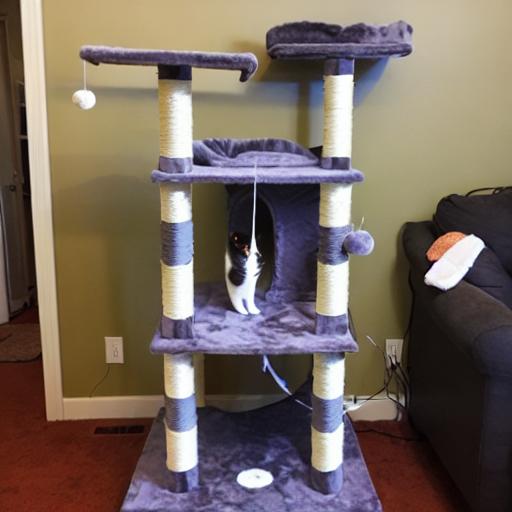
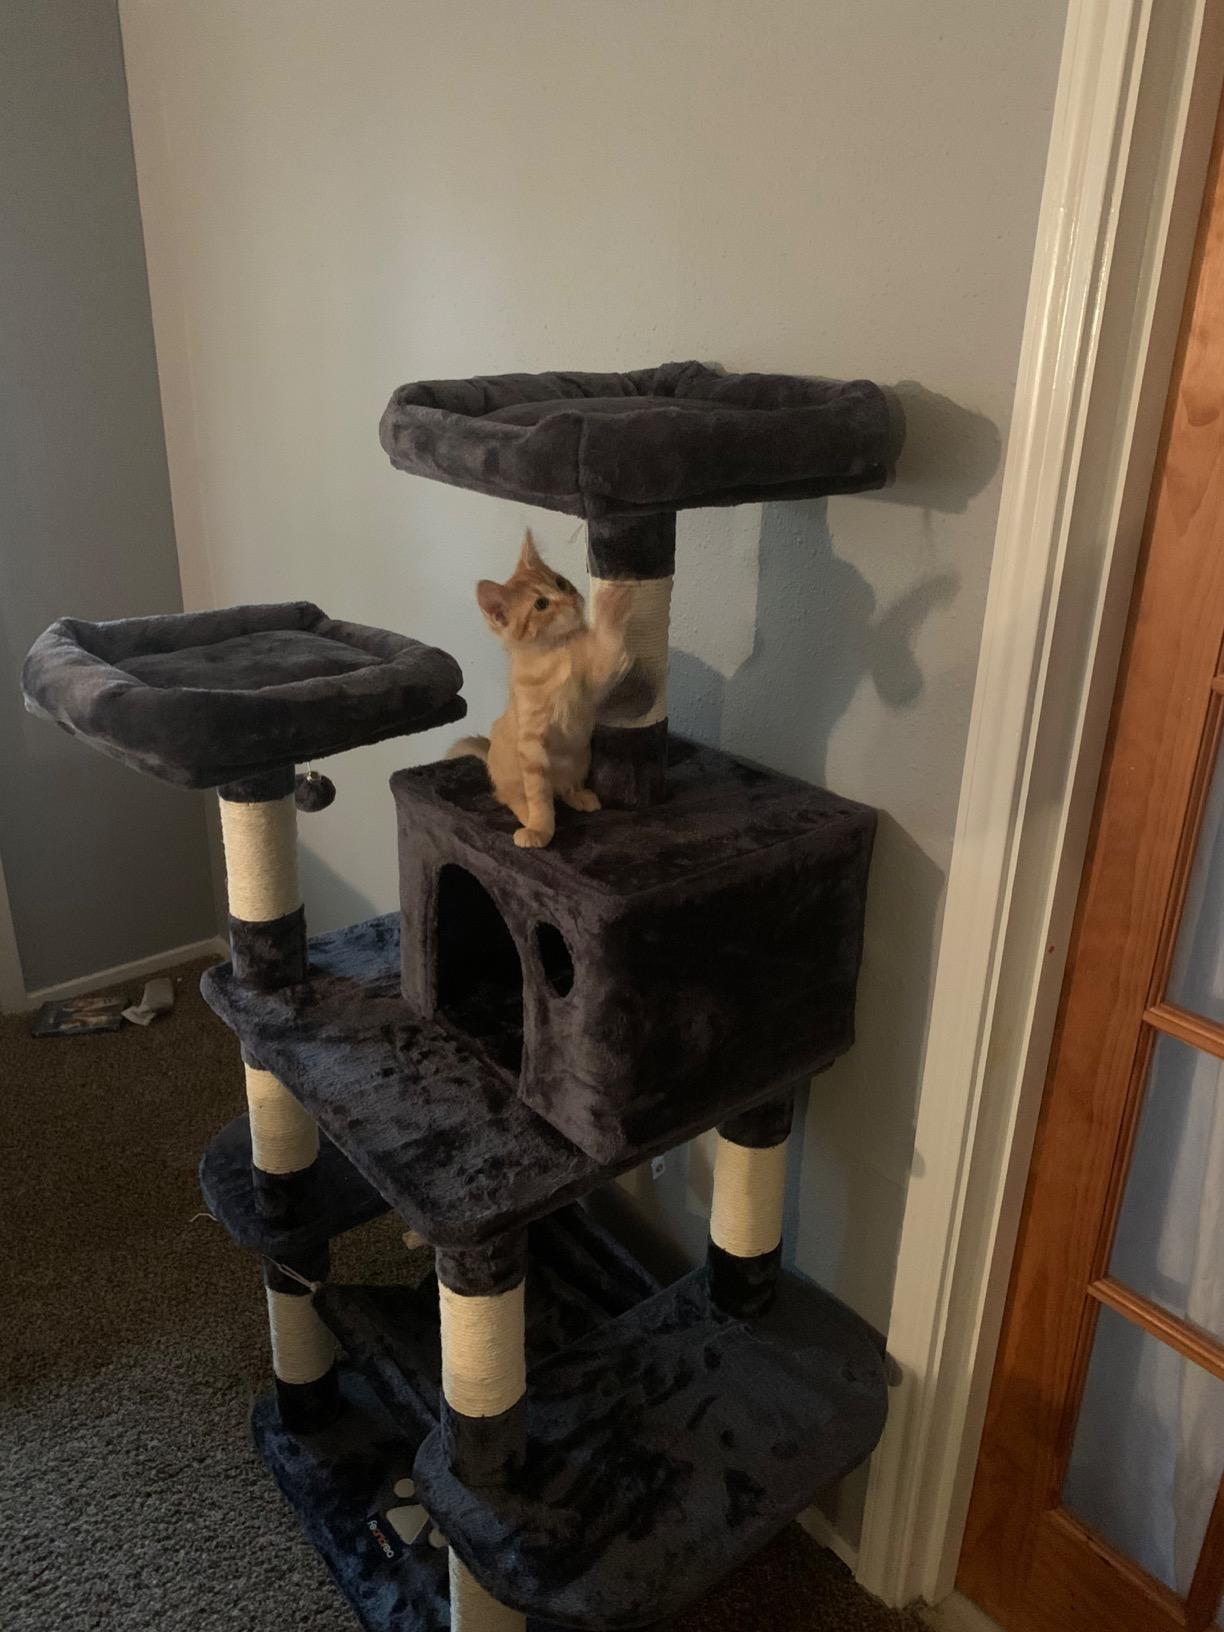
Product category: items_cat tree
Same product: no